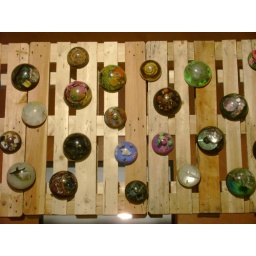
in the train station building in St. Gallen